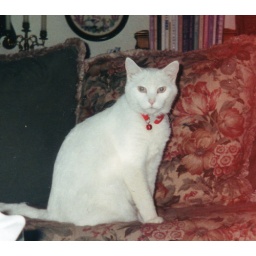
Our deaf white cat Snowball that perished in our housefire 23Dec1999